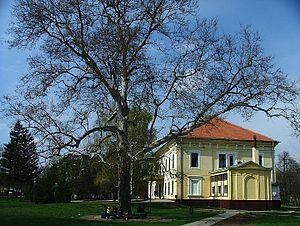
Le château Chotek, également connu sous les noms de château Hadik et de château de Futog, est situé à Futog, sur le territoire de la Ville de Novi Sad, en Serbie. En raison de sa valeur patrimoniale, il est inscrit sur la liste des monuments culturels protégés de la République de Serbie.